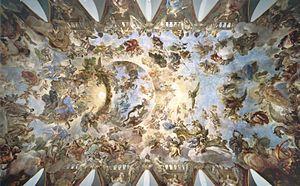
Le Casón del Buen Retiro est un édifice historique de Madrid, en Espagne. Il constitue l’un des deux seuls édifices qui subsistent après la destruction du palais du Buen Retiro, duquel il prend le nom. Construit par Alonso Carbonel en 1637, il est pensé initialement comme salon de danse de la Cour de Philippe IV.